Héroes verdaderos

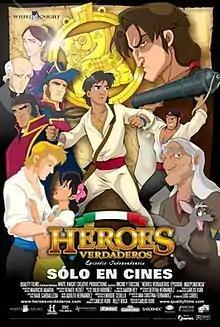
Film poster

Héroes verdaderos is a 2010 Mexican animated biopic adventure film, that chronicles the adventures of the heroes of Mexicans independence Miguel Hidalgo and José María Morelos. In 2011 the movie was awarded with The Silver Goddesses.